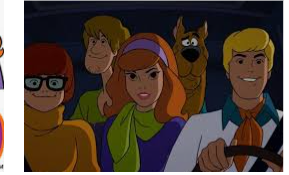
Portrait style: Cartoon Portrait